Harry Bruno

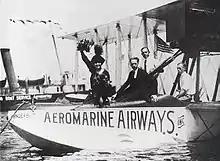
Harry Bruno behind opera star, Marguerite Sylva on the "Vanderbilt" with pilot Edwin Musick, 1922; Sylva dropped flowers on the Soldiers and Sailors Monument, New York.

In 1921 Harry joined with Inglis M. Uppercu, aircraft manufacturer in Keyport, New Jersey. The company Aeromarine converted Navy seaplanes into passenger planes; Bruno organised "ballyhoo jaunts" for reporters from local newspapers to gain publicity and a public appetite for flying. In 1922 Aeromarine offered the first regularly scheduled flights from New York to Miami, Key West, and Havana. Since passengers could drink liquor in Cuba, the service was called "The Highball Express". Aeromarine offered two trips daily between Cleveland and Detroit starting in June 1922. City officials, club leaders, and reporters were all given promotional flights to counter the reticence of the general public. When Harry rode with pilot Durston G. Richardson on a 7,500 mile tour of the Great Lakes, they were awarded the Glidden trophy by the New York Aero Club. By the time Aeromarine went out of business in September 1923, Bruno was a proven aviation promoter.